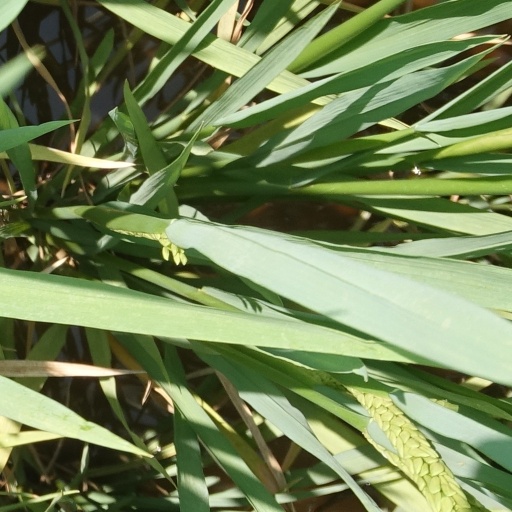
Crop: rice